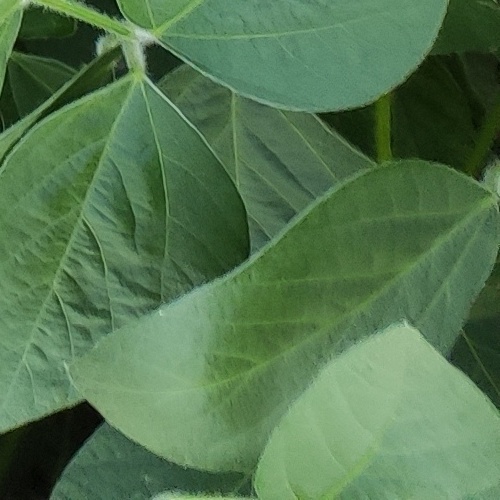
Label: Healthy